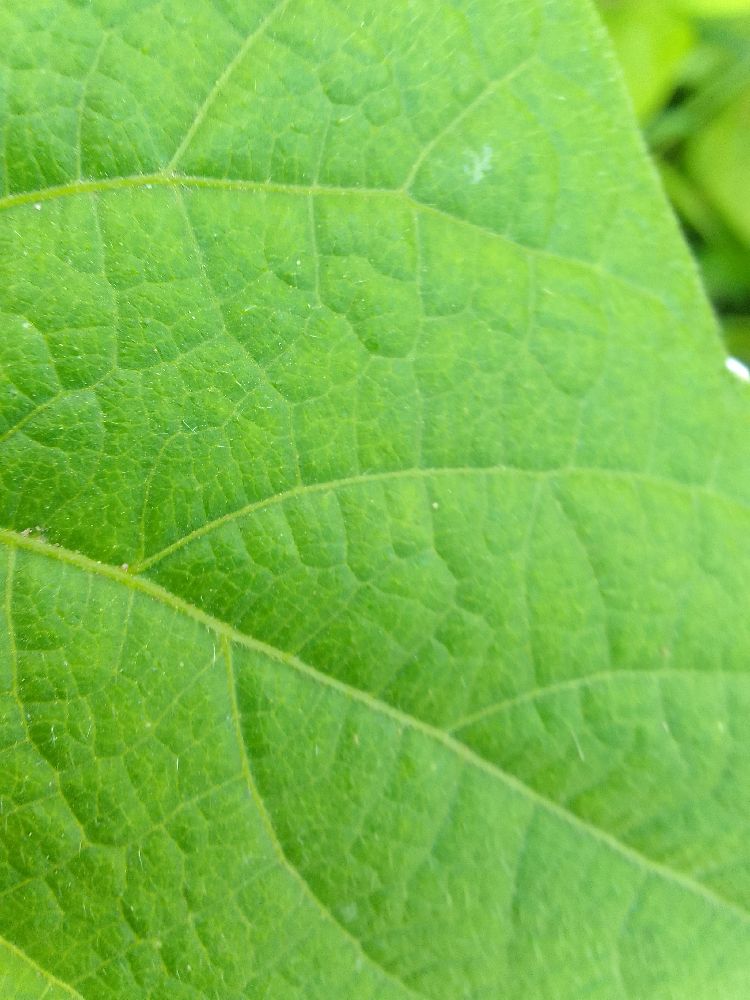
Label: healthy